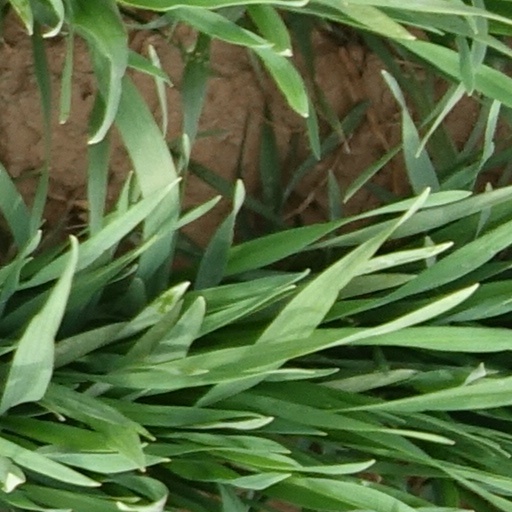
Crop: wheat